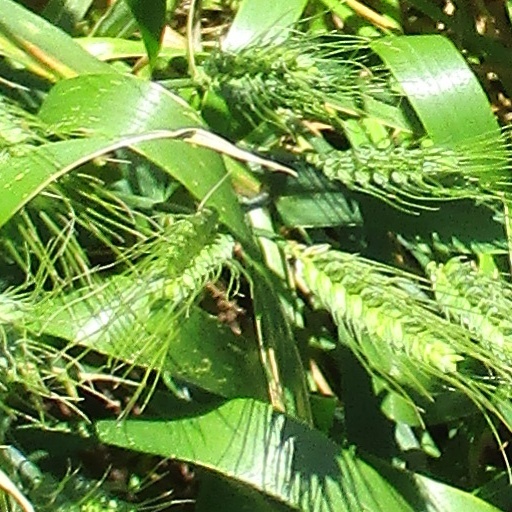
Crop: wheat